Wacken Open Air

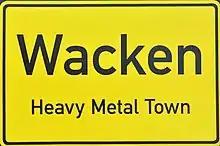
Fictional place-name sign at Wacken Open Air 2014

At an awards ceremony on 11 March 2008, W:O:A received the Live Entertainment Award (LEA) for best festival of 2007.